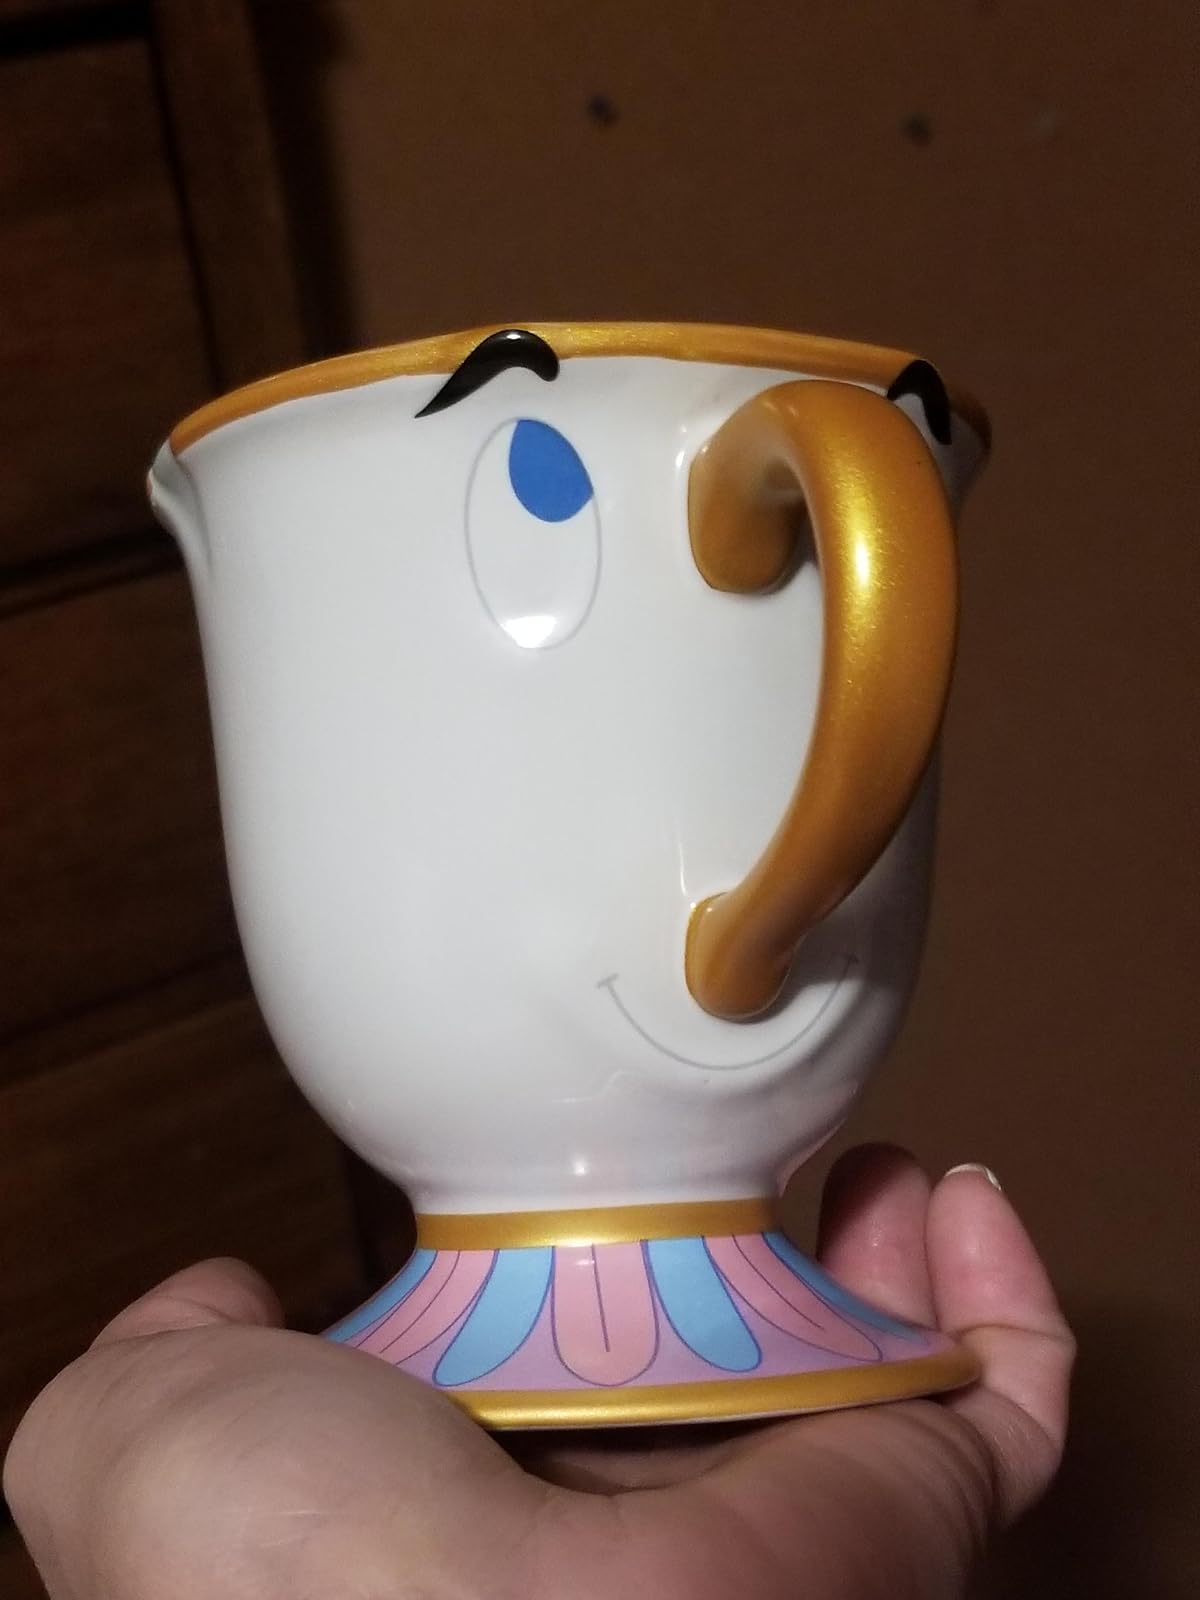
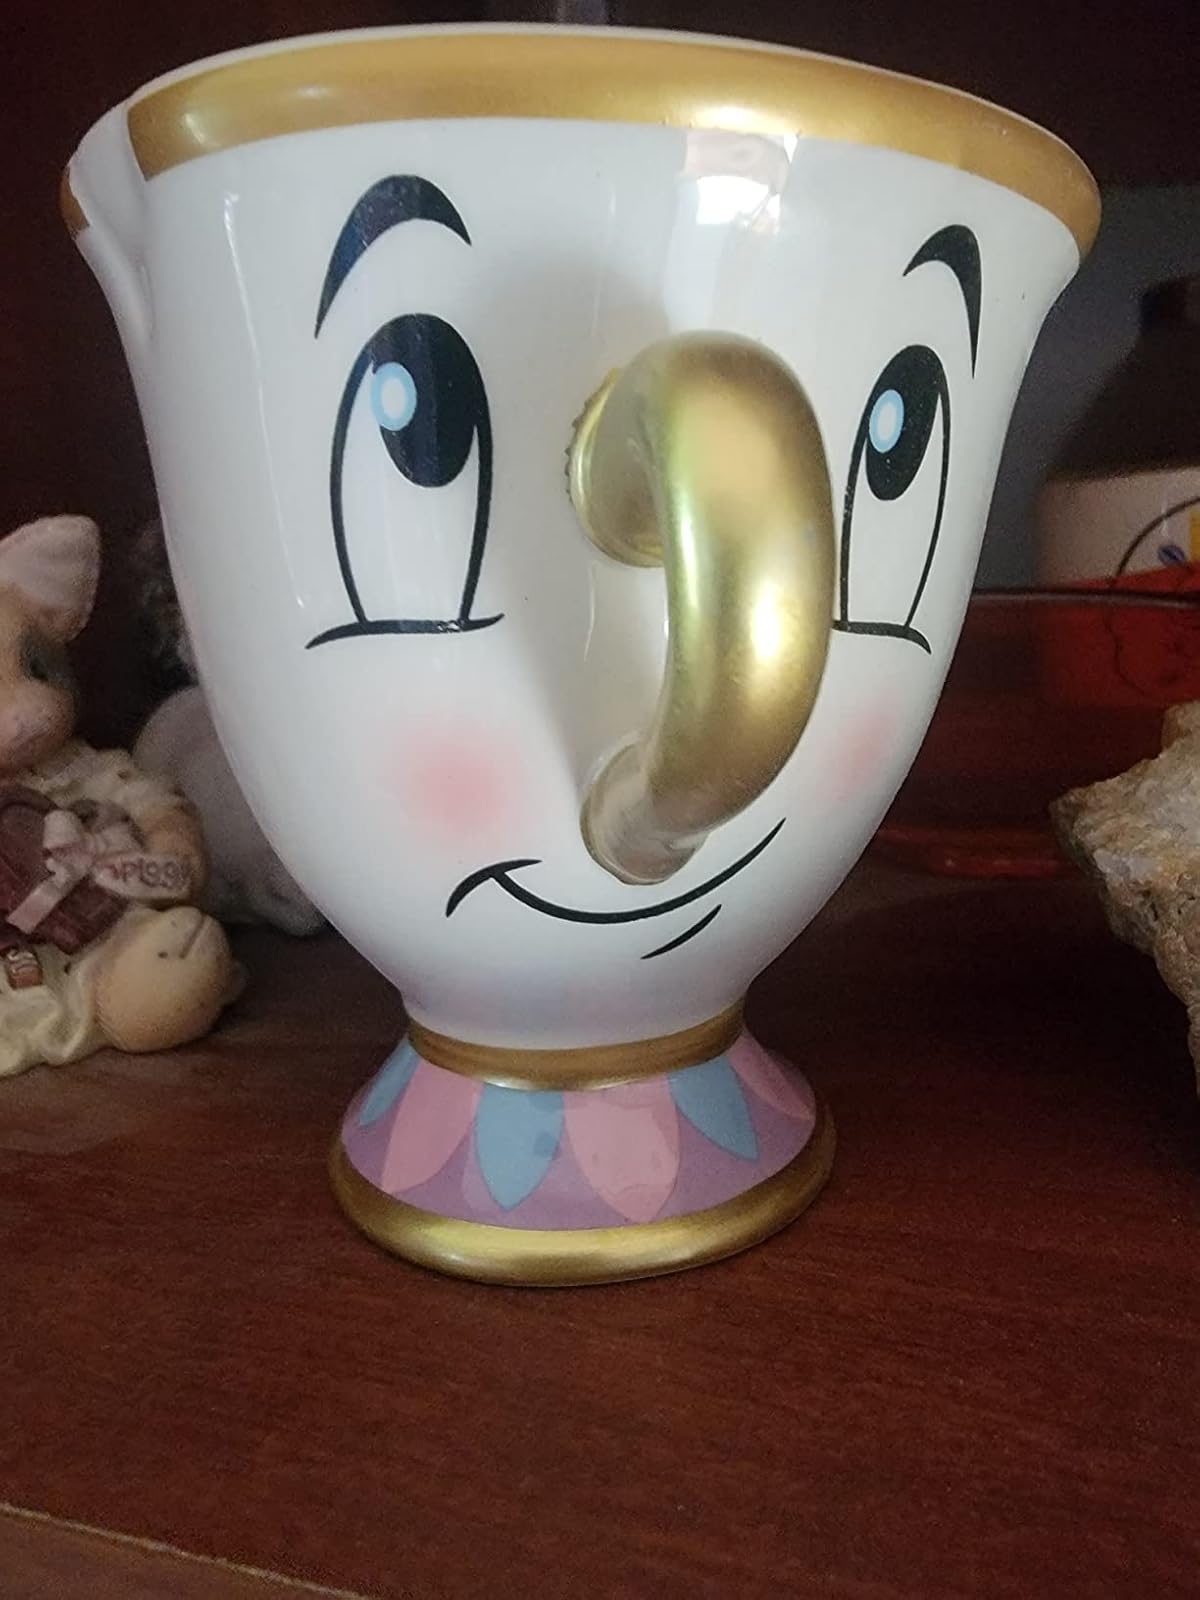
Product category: items_mug
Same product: no